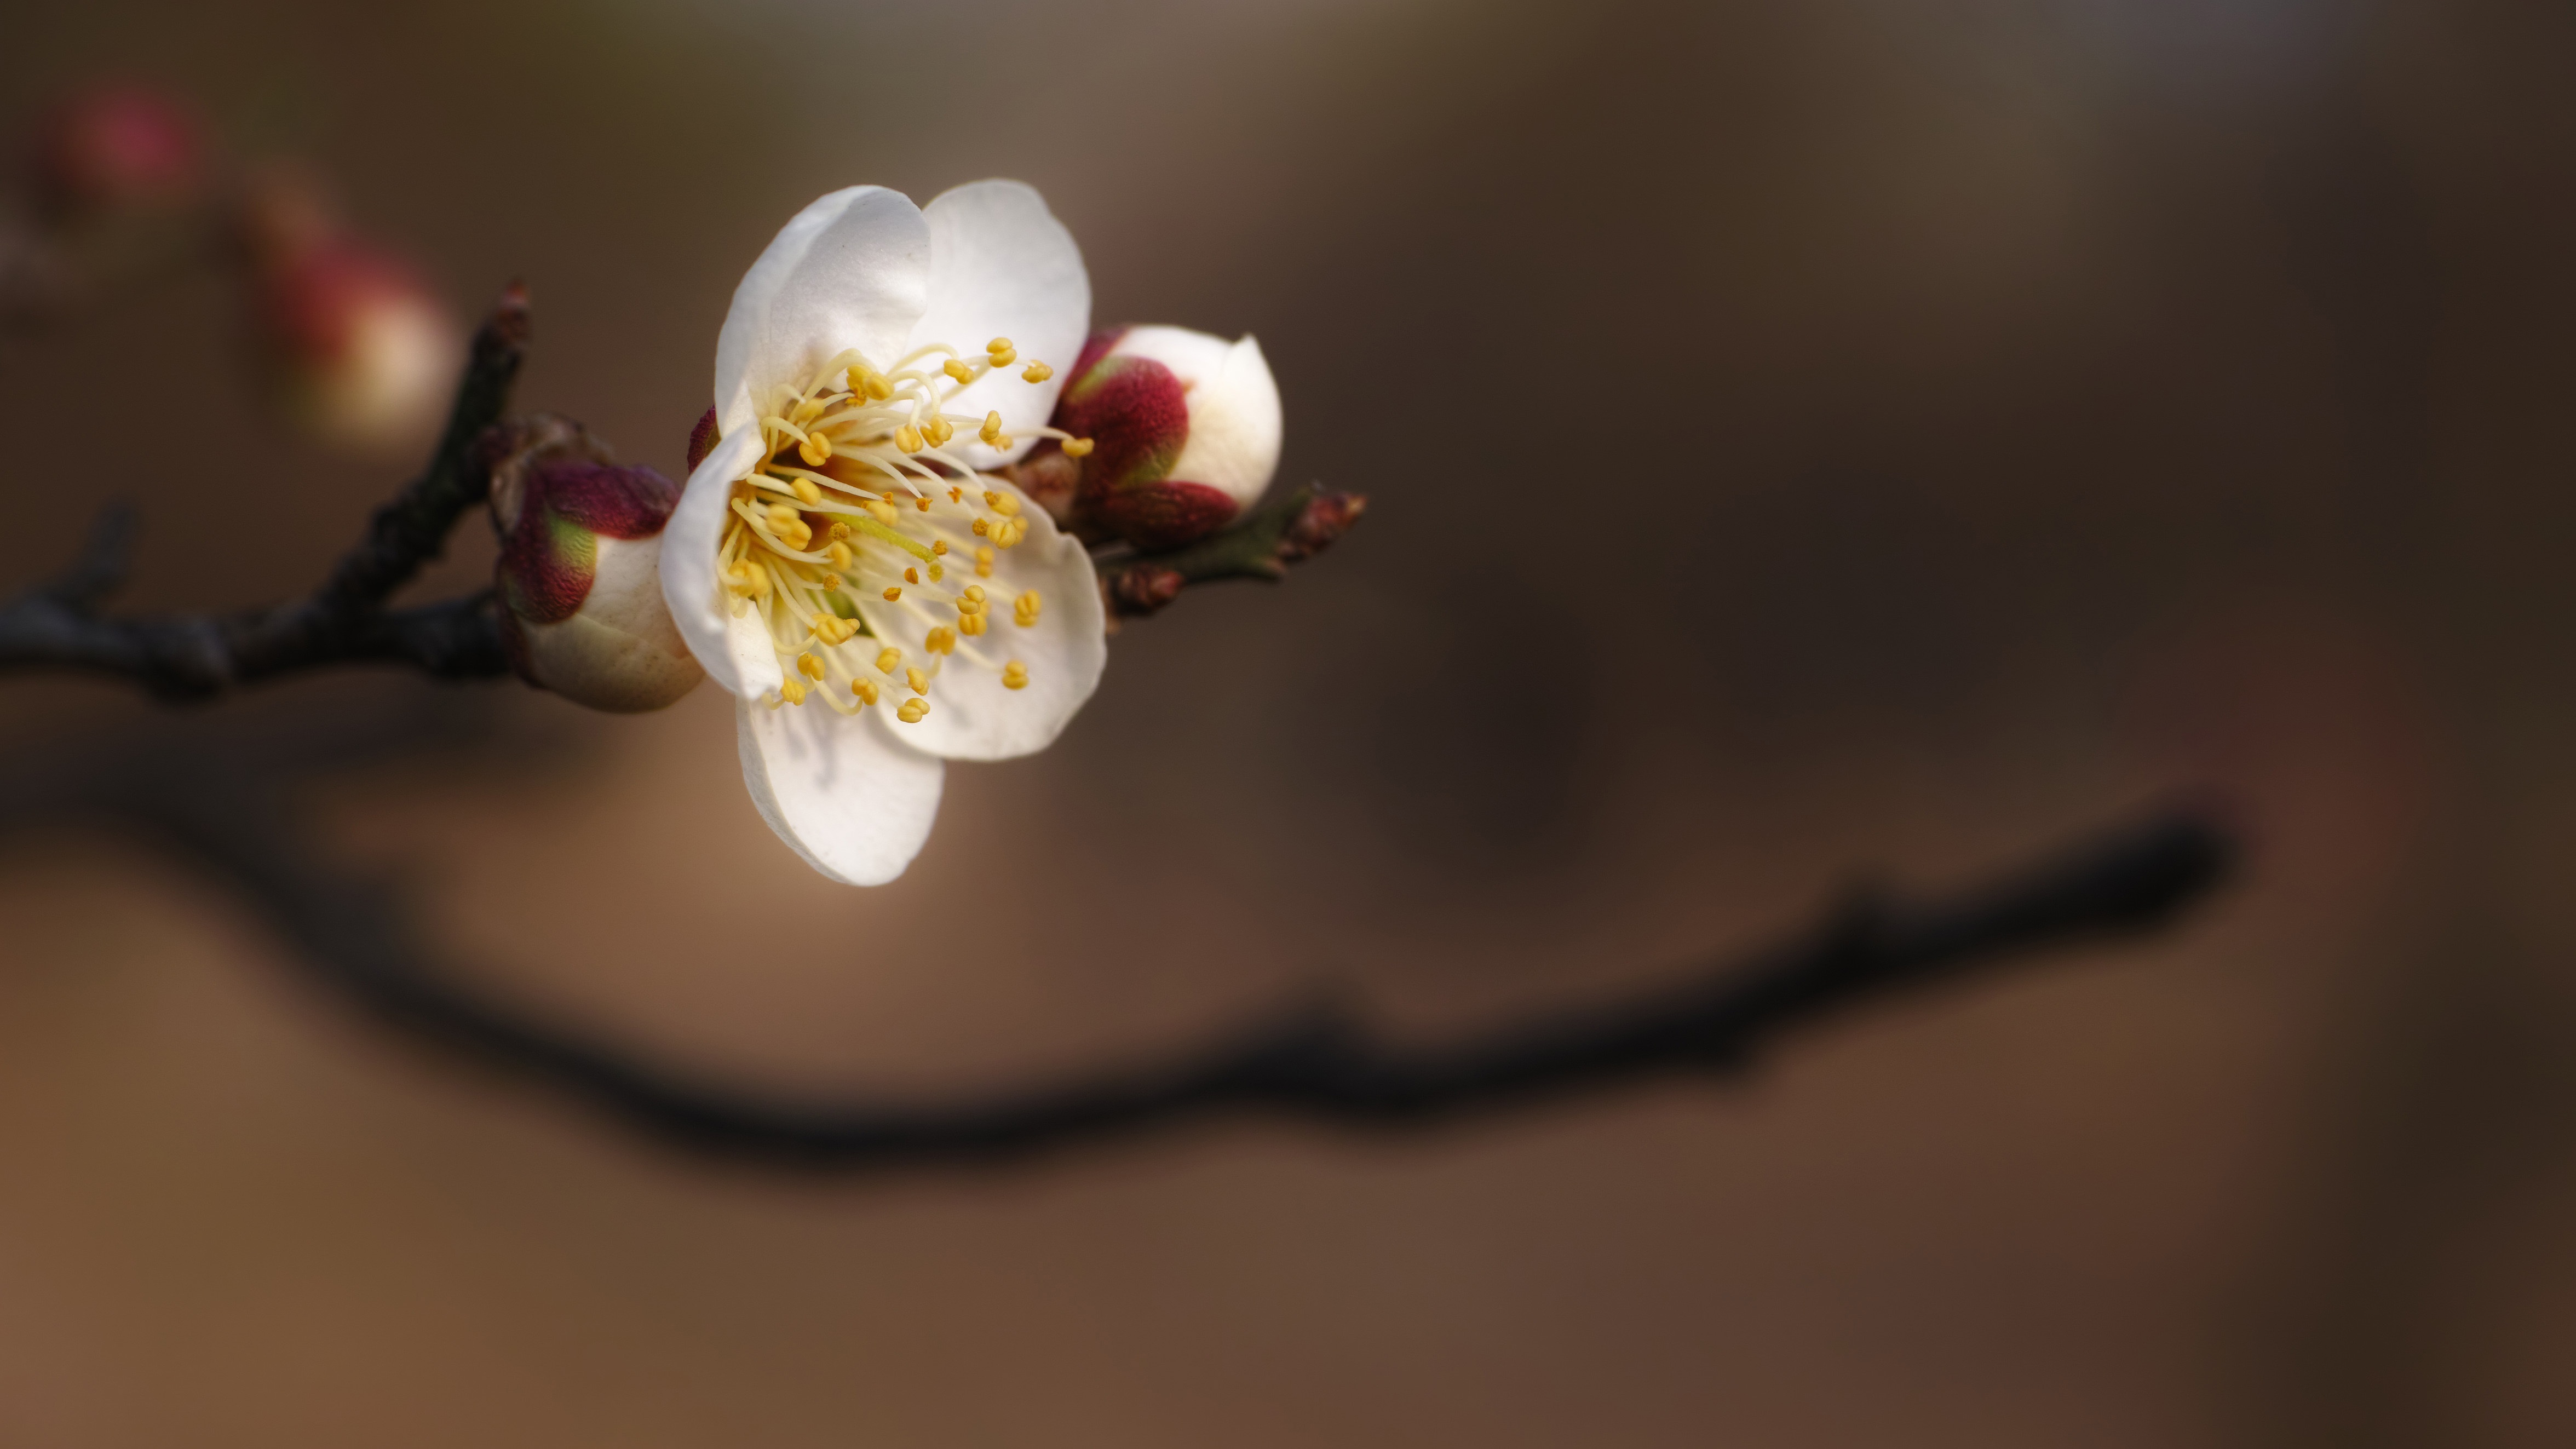
branch, blossom, plant, white, photography, leaf, flower, petal, spring, flora, close up, plum, stately, spring flowers, macro photography, dignity, hongmae